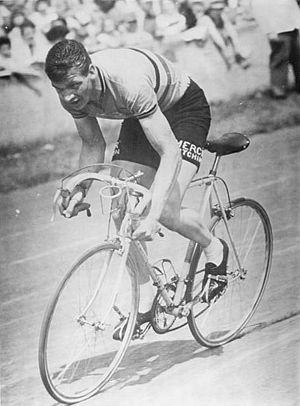
Willy Vanden Berghen est un coureur cycliste belge. Médaillé de bronze du championnat du monde amateur sur route et de la course en ligne aux Jeux olympiques en 1960, il a été professionnel de 1960 à 1966. Il a remporté une étape du Tour de France 1962.